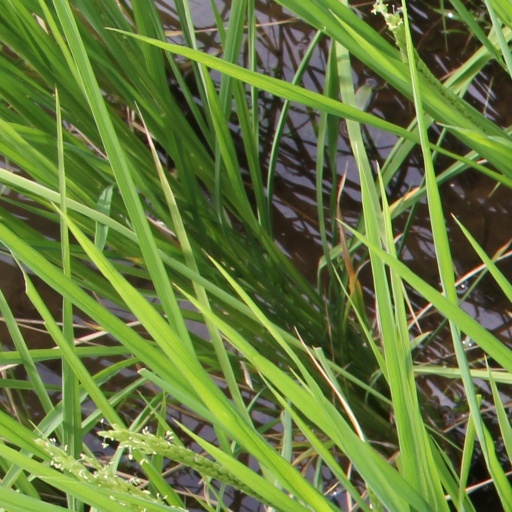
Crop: rice